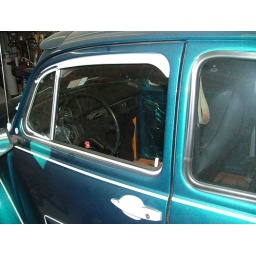
rain shield, window trim, vent window, door handle doorlock and door molding powder coated in gloss white